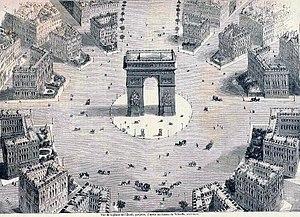
La place de l'étoile en 1857
L’arc de triomphe de l’Étoile, souvent appelé simplement l’Arc de triomphe, dont la construction, décidée par l'empereur Napoléon Iᵉʳ, débuta en 1806 et s'acheva en 1836 sous Louis-Philippe, est situé à Paris, dans les 8ᵉ, 16ᵉ, et 17ᵉ arrondissements.